Waterloo & City line

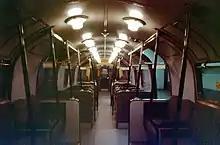
Interior of the Art Deco styled Class 487 trains

The underground station at Waterloo was located within the existing transverse arches of the main line station, with the arrival and departure platforms in separate arches, and a staircase access. Siding accommodation and a reversing siding were provided beyond the platforms: after disembarkation of passengers, an arriving train would continue forward to the reversing sidings, and then return to the departure platform. An additional lay-by siding was provided later.